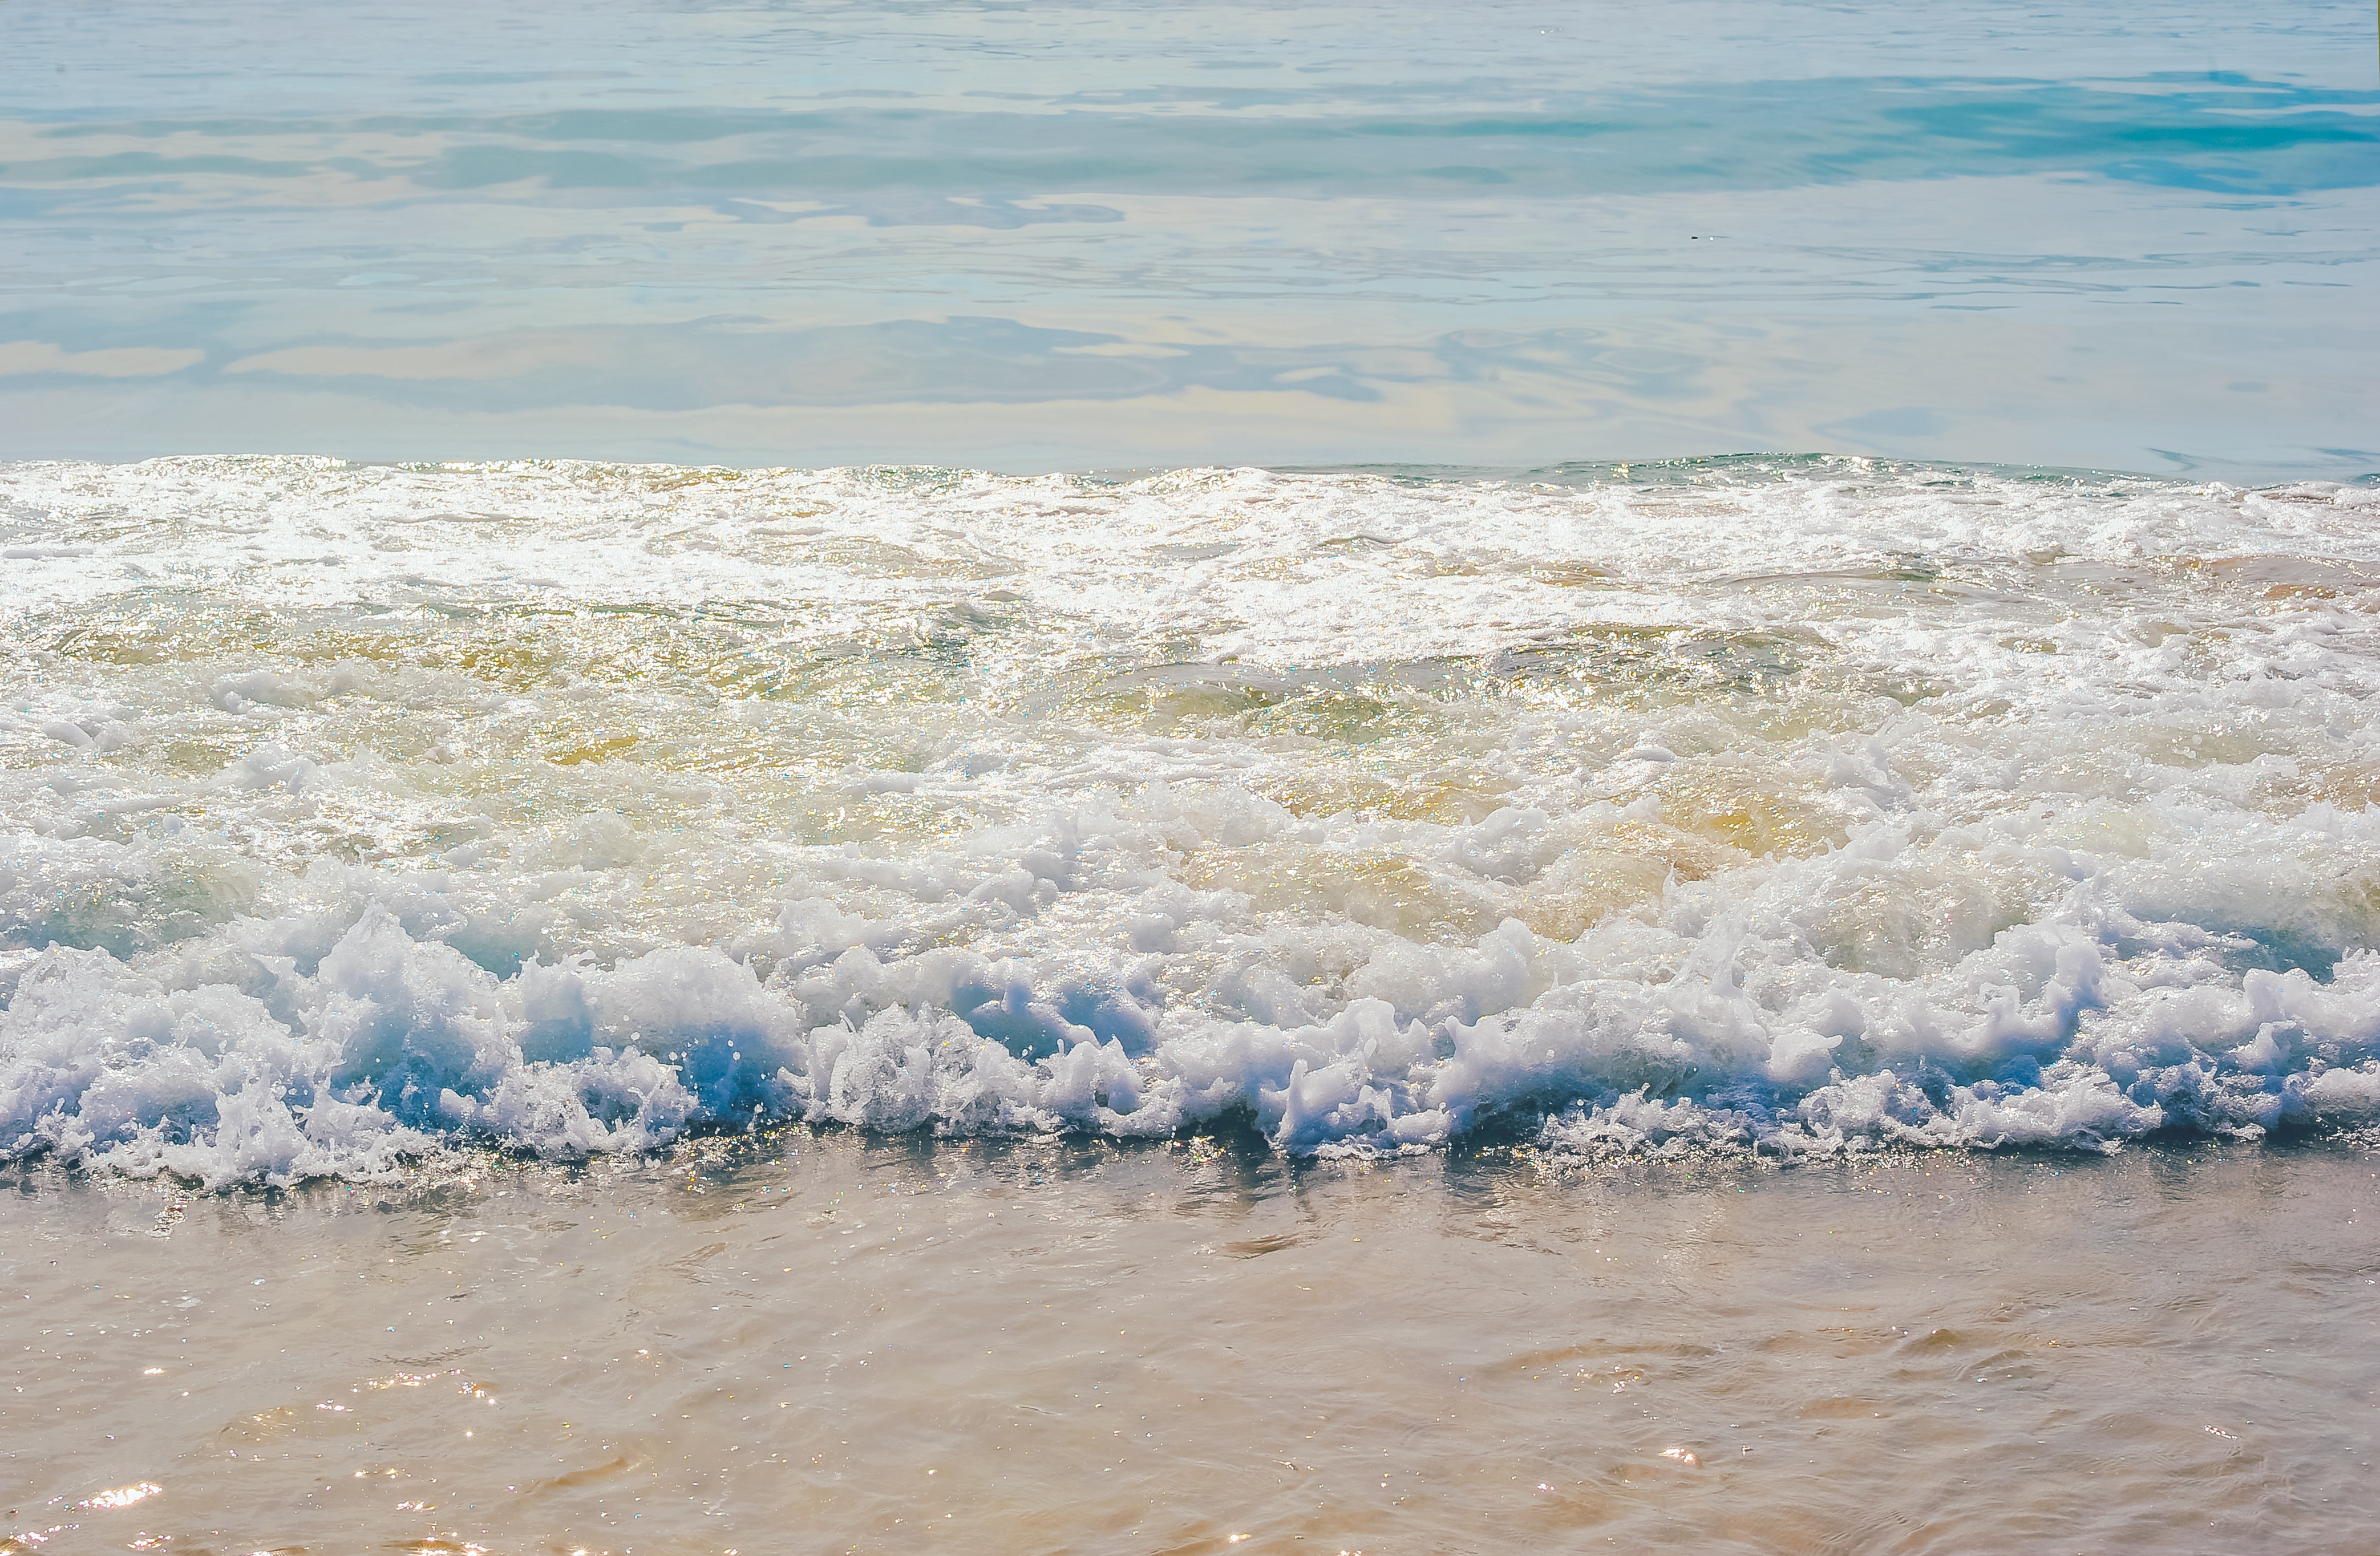
wave, wind wave, sea, ocean, shore, water, tide, natural environment, sky, beach, coast, vacation, sand, coastal and oceanic landforms, foam, painting